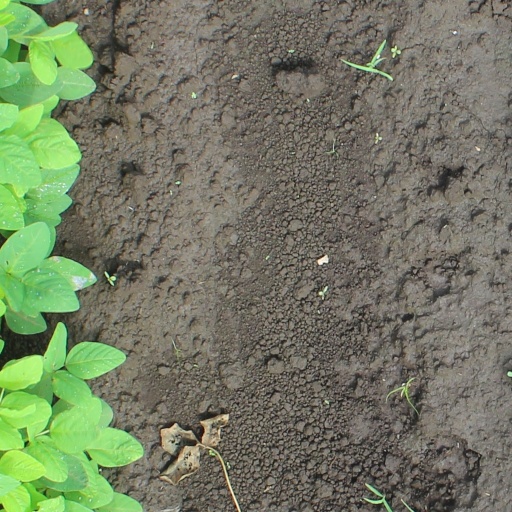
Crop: soybean